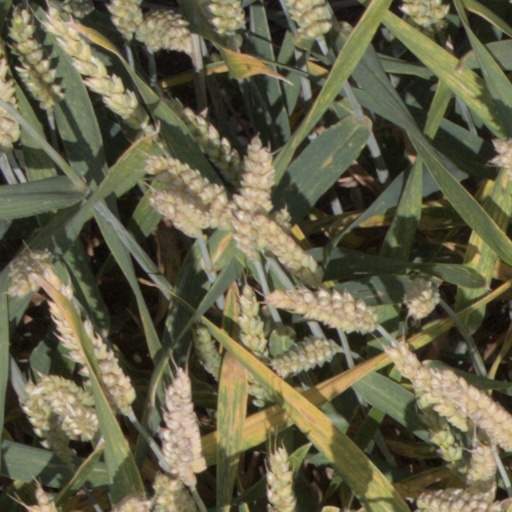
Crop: wheat